Bachman–Turner Overdrive

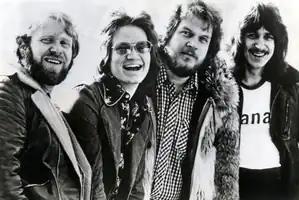
BTO in 1974 (LR: Fred Turner, Robbie Bachman, Randy Bachman, Blair Thornton)

Bachman–Turner Overdrive, often abbreviated BTO, is a Canadian rock band from Winnipeg, Manitoba, founded by three brothers: Randy, Robbie, and Tim Bachman; along with Fred Turner, in 1973. Their 1970s catalogue included seven Top 40 albums (five in the US) and 11 Top 40 singles in Canada (six in the US). In Canada, they have six certified platinum albums and one certified gold album; in the US, they have five certified gold albums and one certified platinum album. The band has sold approximately 30 million albums worldwide and has fans affectionately known as "gearheads" (derived from the band's gear-shaped logo). Many of their songs, including "Let It Ride", "You Ain't Seen Nothing Yet", "Takin' Care of Business", "Hey You" and "Roll on Down the Highway", still receive regular play on classic rock stations.